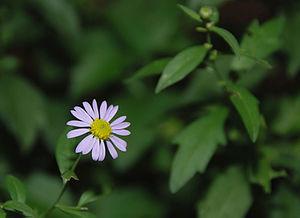
Kalimeris indica, également connue sous le nom d'aster indien ou Kalimeris indien, est une plante herbacée vivace à fleurs de la famille des Astéracées. Kalimeris indica, comme d'autres espèces du genre Kalimeris, se rencontre principalement dans les pays d'Asie orientale, à savoir la Chine, la Corée et le Japon et a été introduite en Californie et à Hawaï.